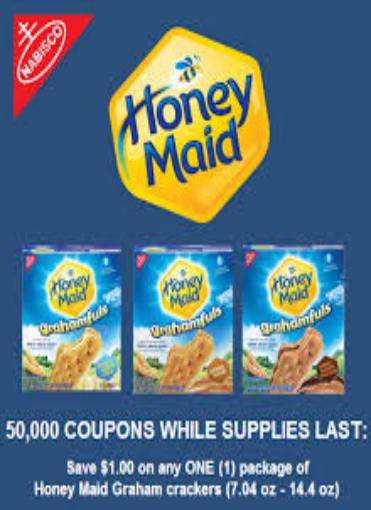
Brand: Honey Maid
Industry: Food